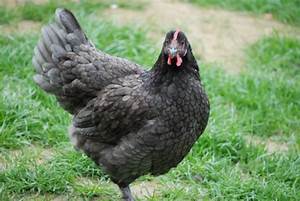
Label: gallina